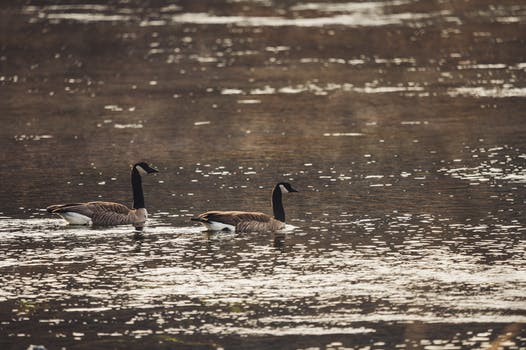
Label: No Watermark